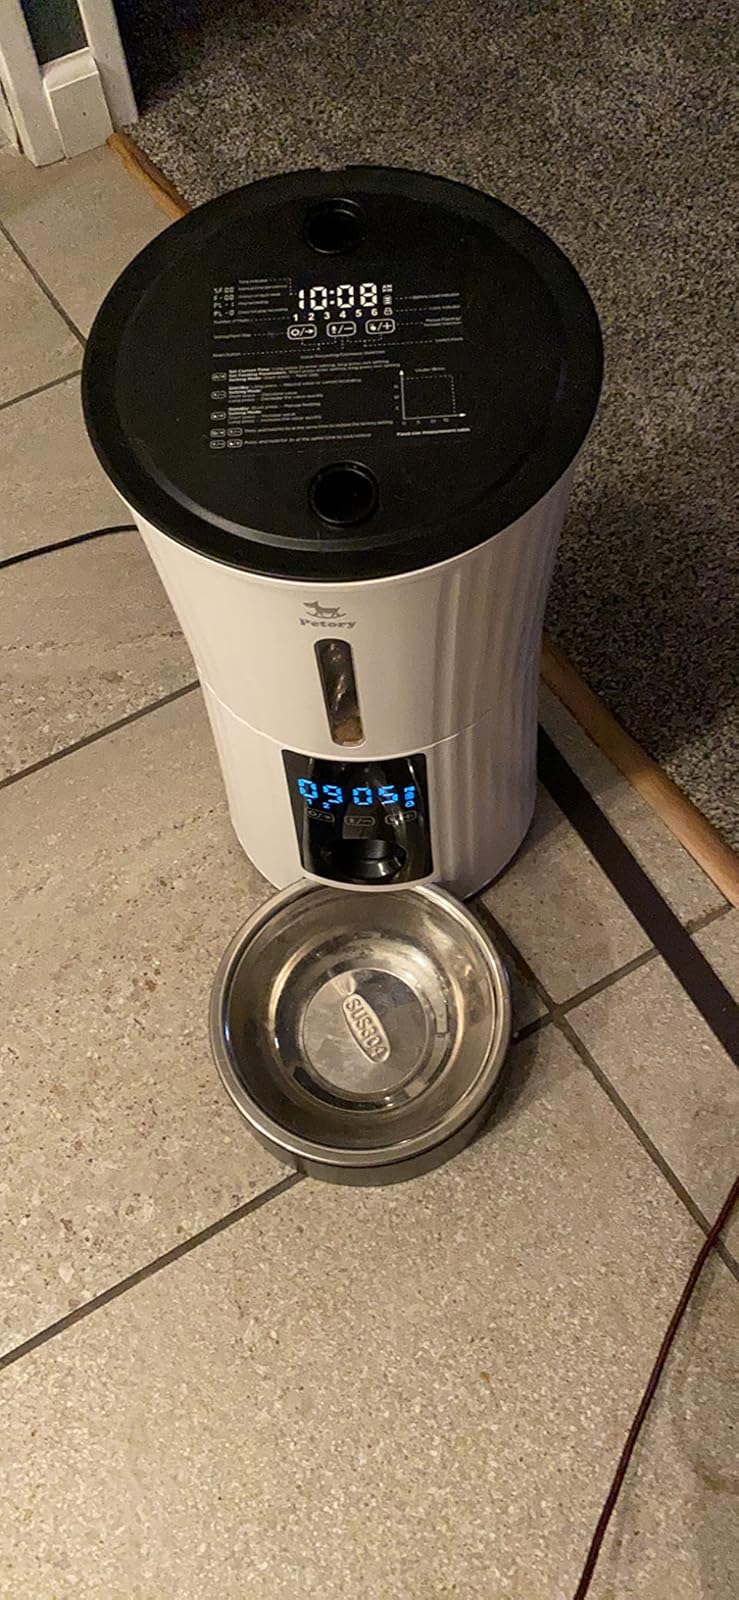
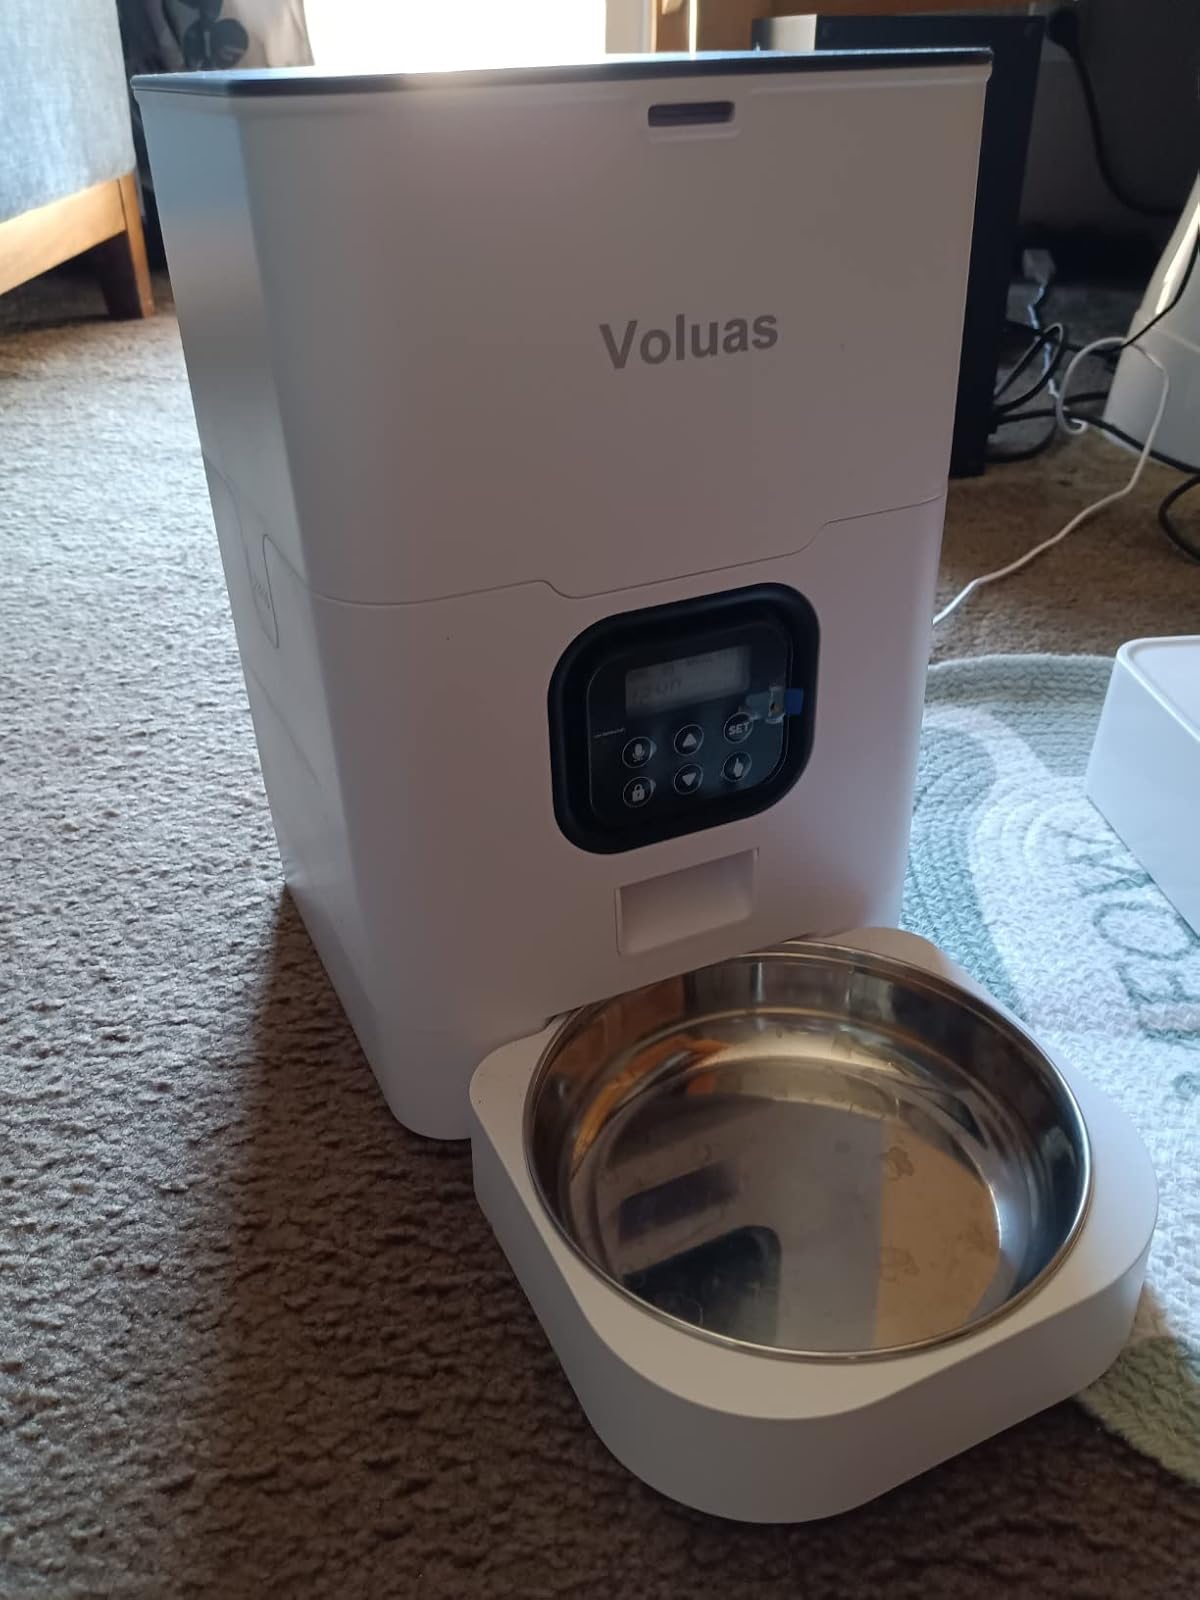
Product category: items_feeder
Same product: no